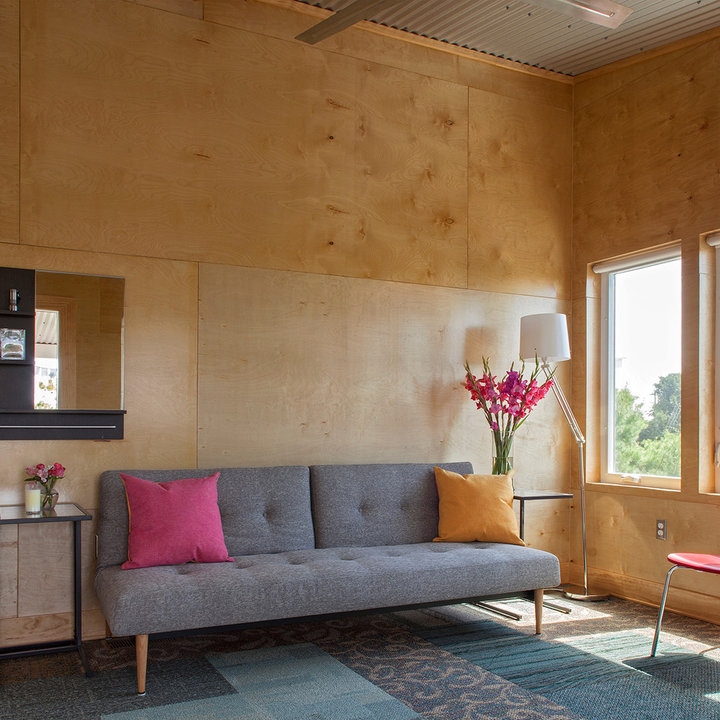
Style: Industrial